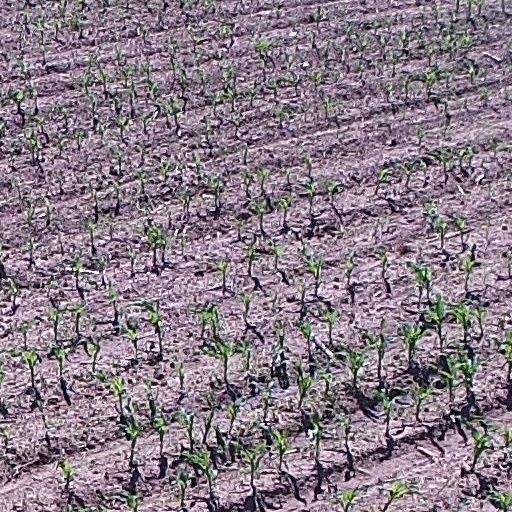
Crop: maize; corn